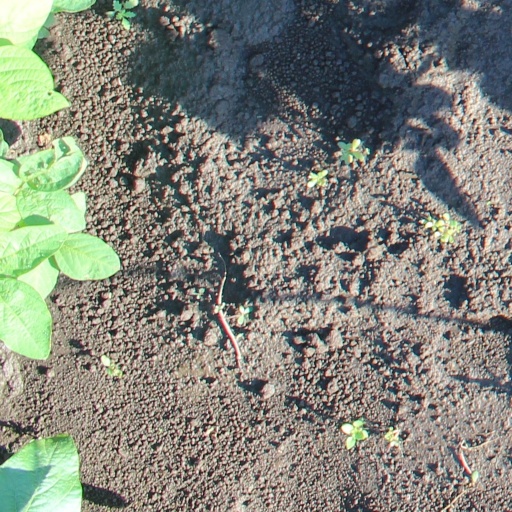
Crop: soybean